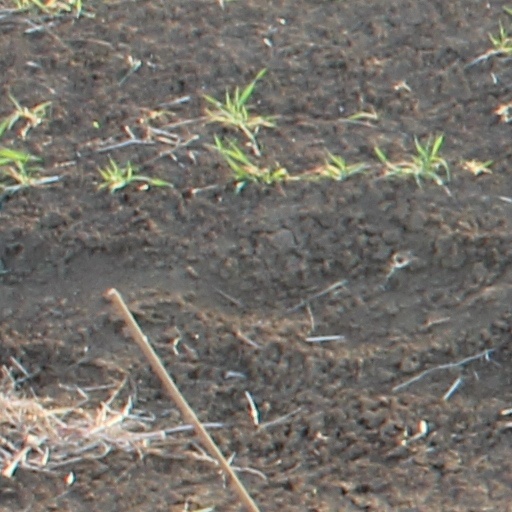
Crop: wheat